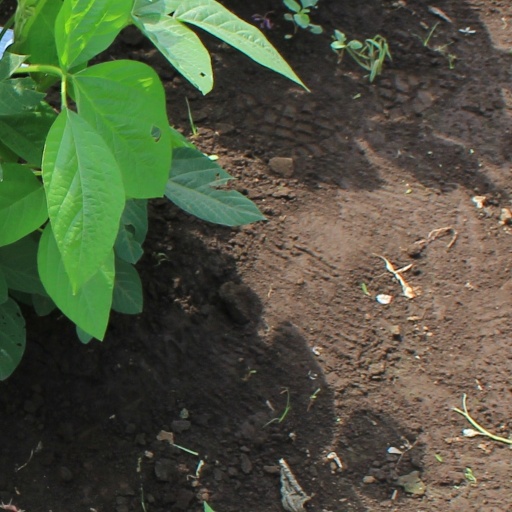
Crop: soybean